Lamine Township, Cooper County, Missouri

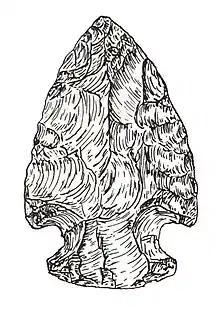
Arrow Hopewell Imhoff

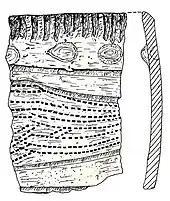
Pottery Hopewell Imhoff

Locust Grove School, Lamine. Locust Grove Elementary School serviced the Lamine community from the late 1800s through to the middle 1900s when the primary school functions were transferred to the Blackwater R-2 School District.